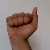
The image shows a hand gesture representing the letter 'A' in Indian Sign Language.